My Mistress

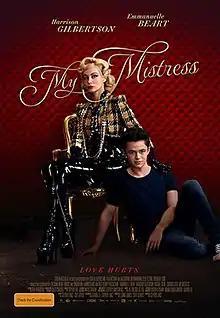
Film poster

A sixteen-year-old boy discovers his father's suicide. Distraught, he goes searching for ways to numb the pain. He then meets a mysterious woman who turns out to be a dominatrix and finds solace in her arms.